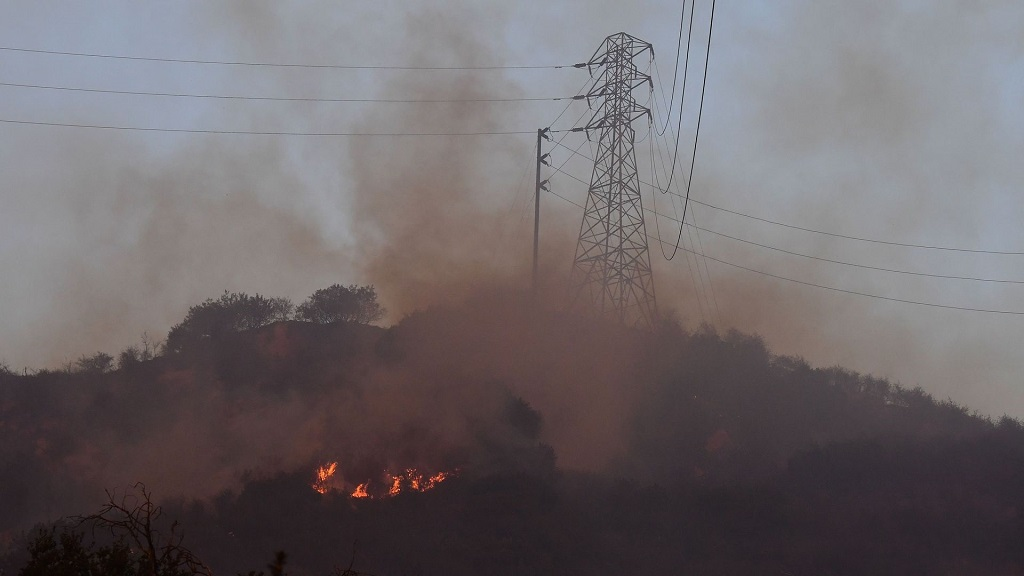
Fire: yes
Smoke: yes